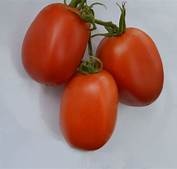
Label: tomato